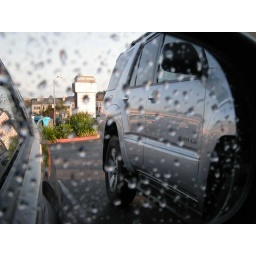
car on the mirror frame within a frame